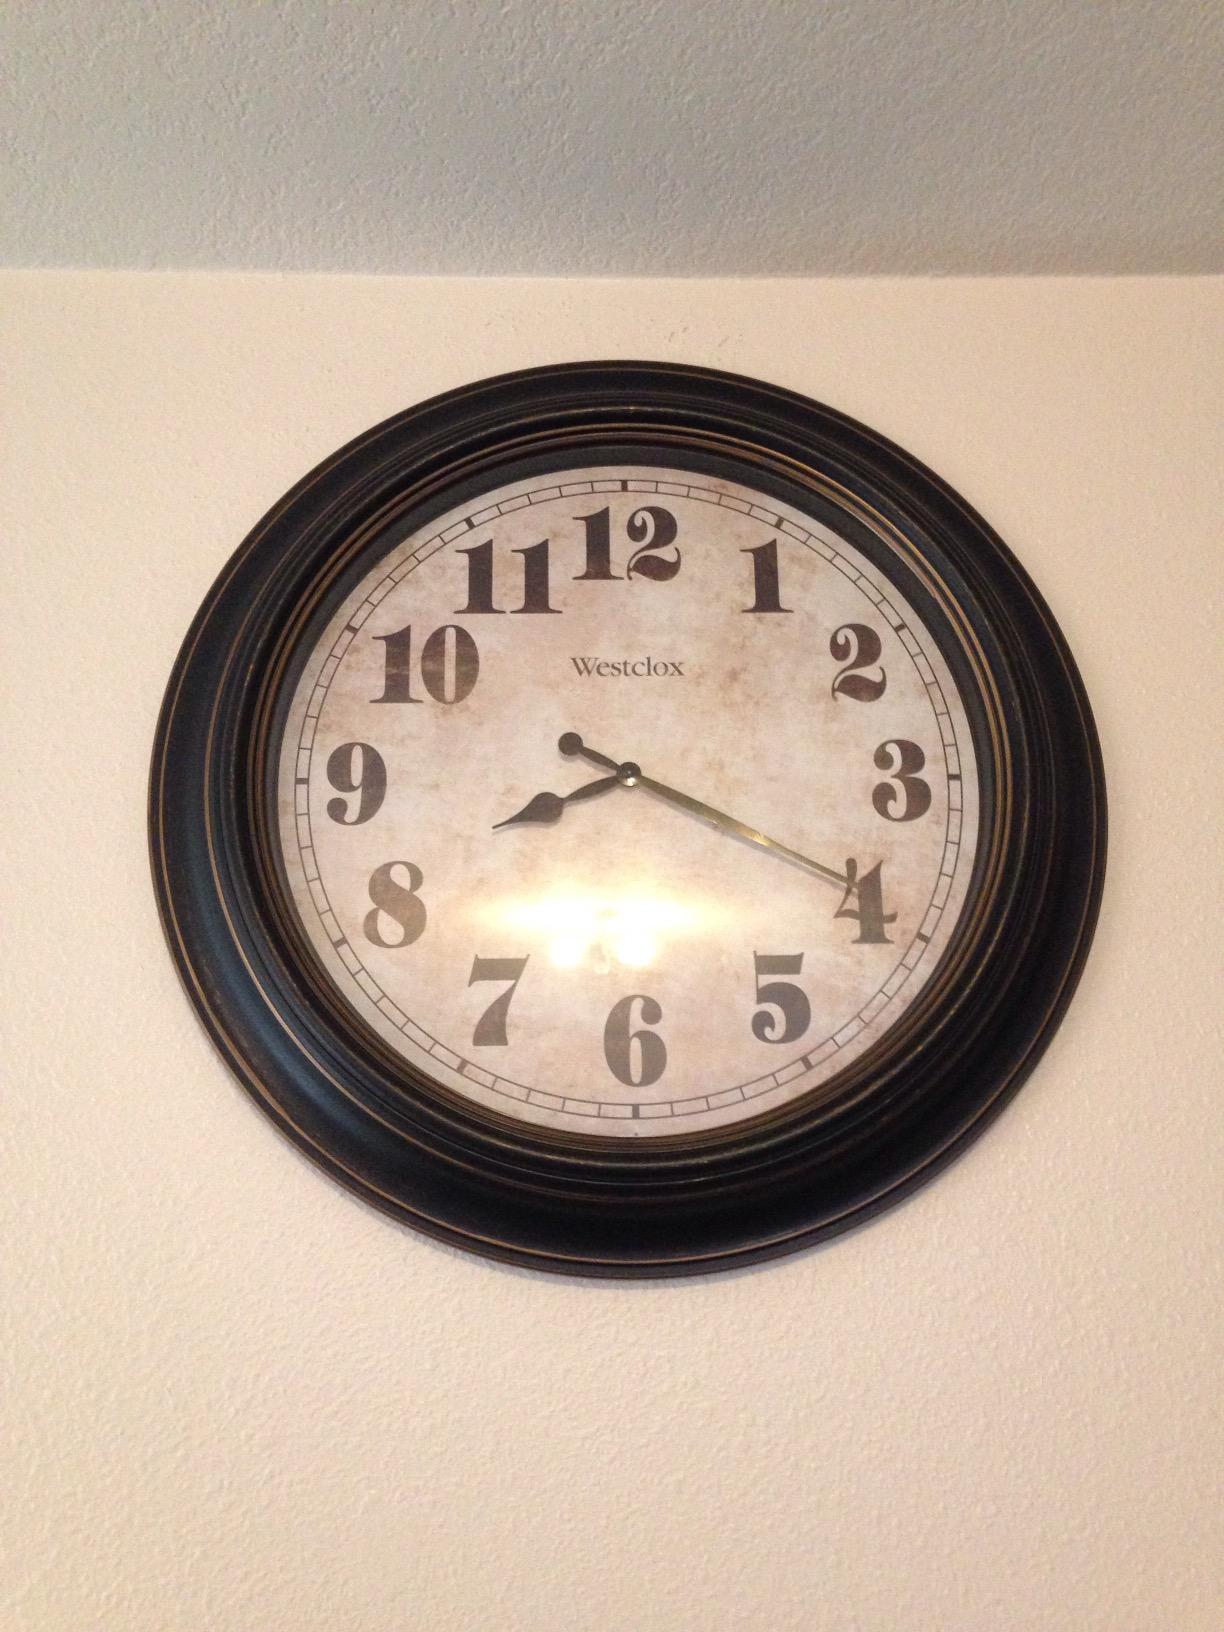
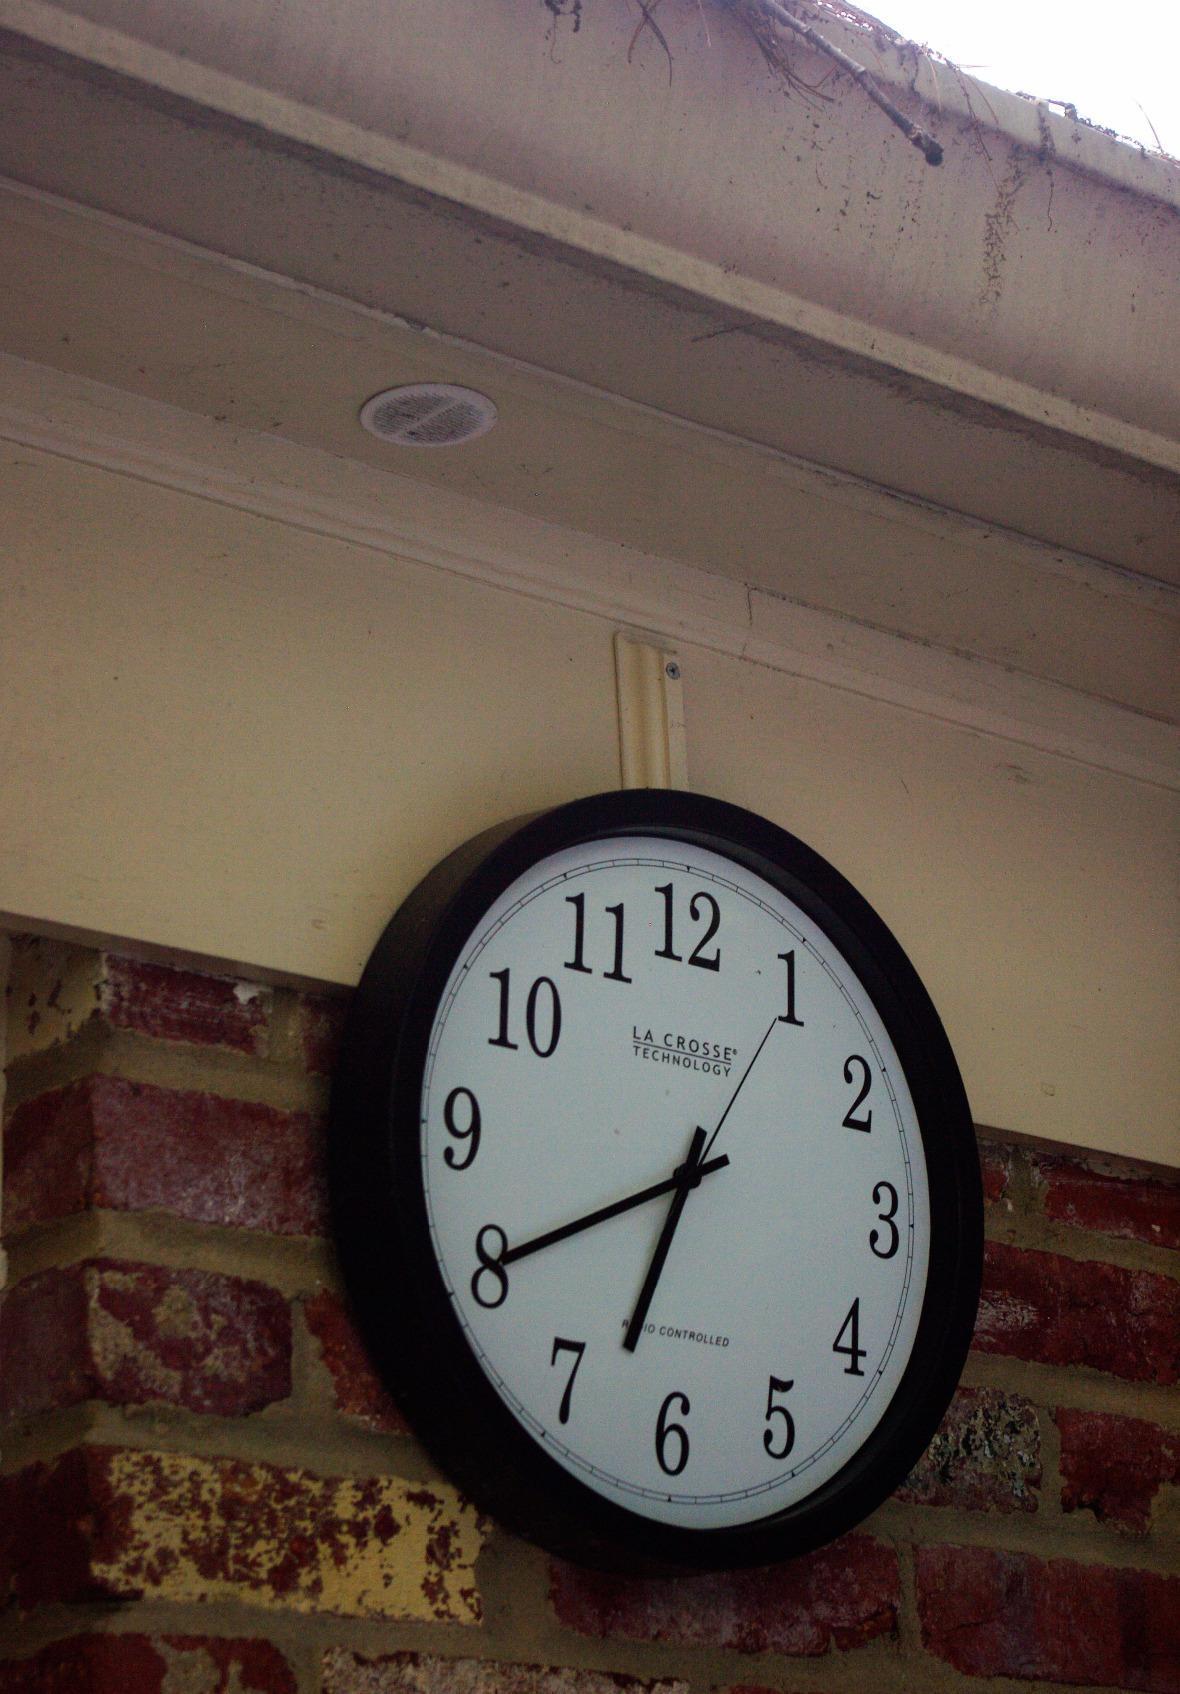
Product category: clock
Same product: no